Isle Royale Line

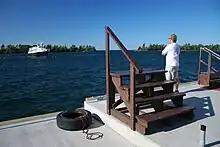
The "Isle Royale Queen IV" docking at the Waterfront Landing.

Kilpela ran regular trips to Isle Royale in the "Queen II" from 1971-1988. As the Island itself began to undergo changes (1976: the land was designated a National Wilderness Preservation System; 98% of the Island must remain wilderness—1981: the land is designated as an International Biosphere Reserve), Kilpela's business began to increase. He soon added two gift shops to his growing enterprise: Elizabeth's (named and run by his wife) and Ragamuffins (also run by his wife and his daughters), and he was looking to find a replacement for his current ferry. Despite his efforts, Kilpela could not find a new vessel worthy of the crossing, so he hired naval architect Timothy Graul to design a lengthening of his current ship. The Vinette Boat Company, which had built the original vessel, added 24 feet and a stern cabin to the "Queen II". She was now 81 feet long, could carry 100 passengers, and could traverse the lake in about 3.5 hours.